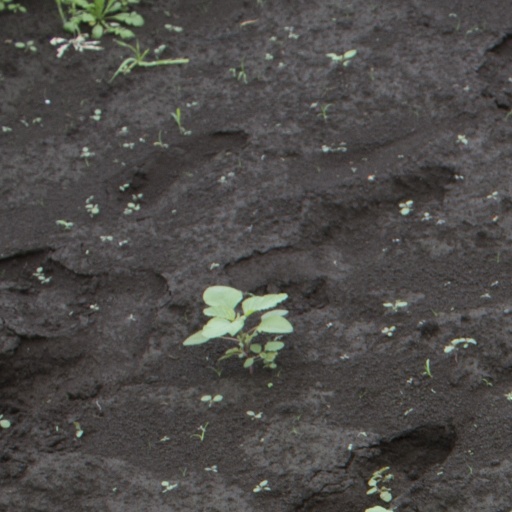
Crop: soybean